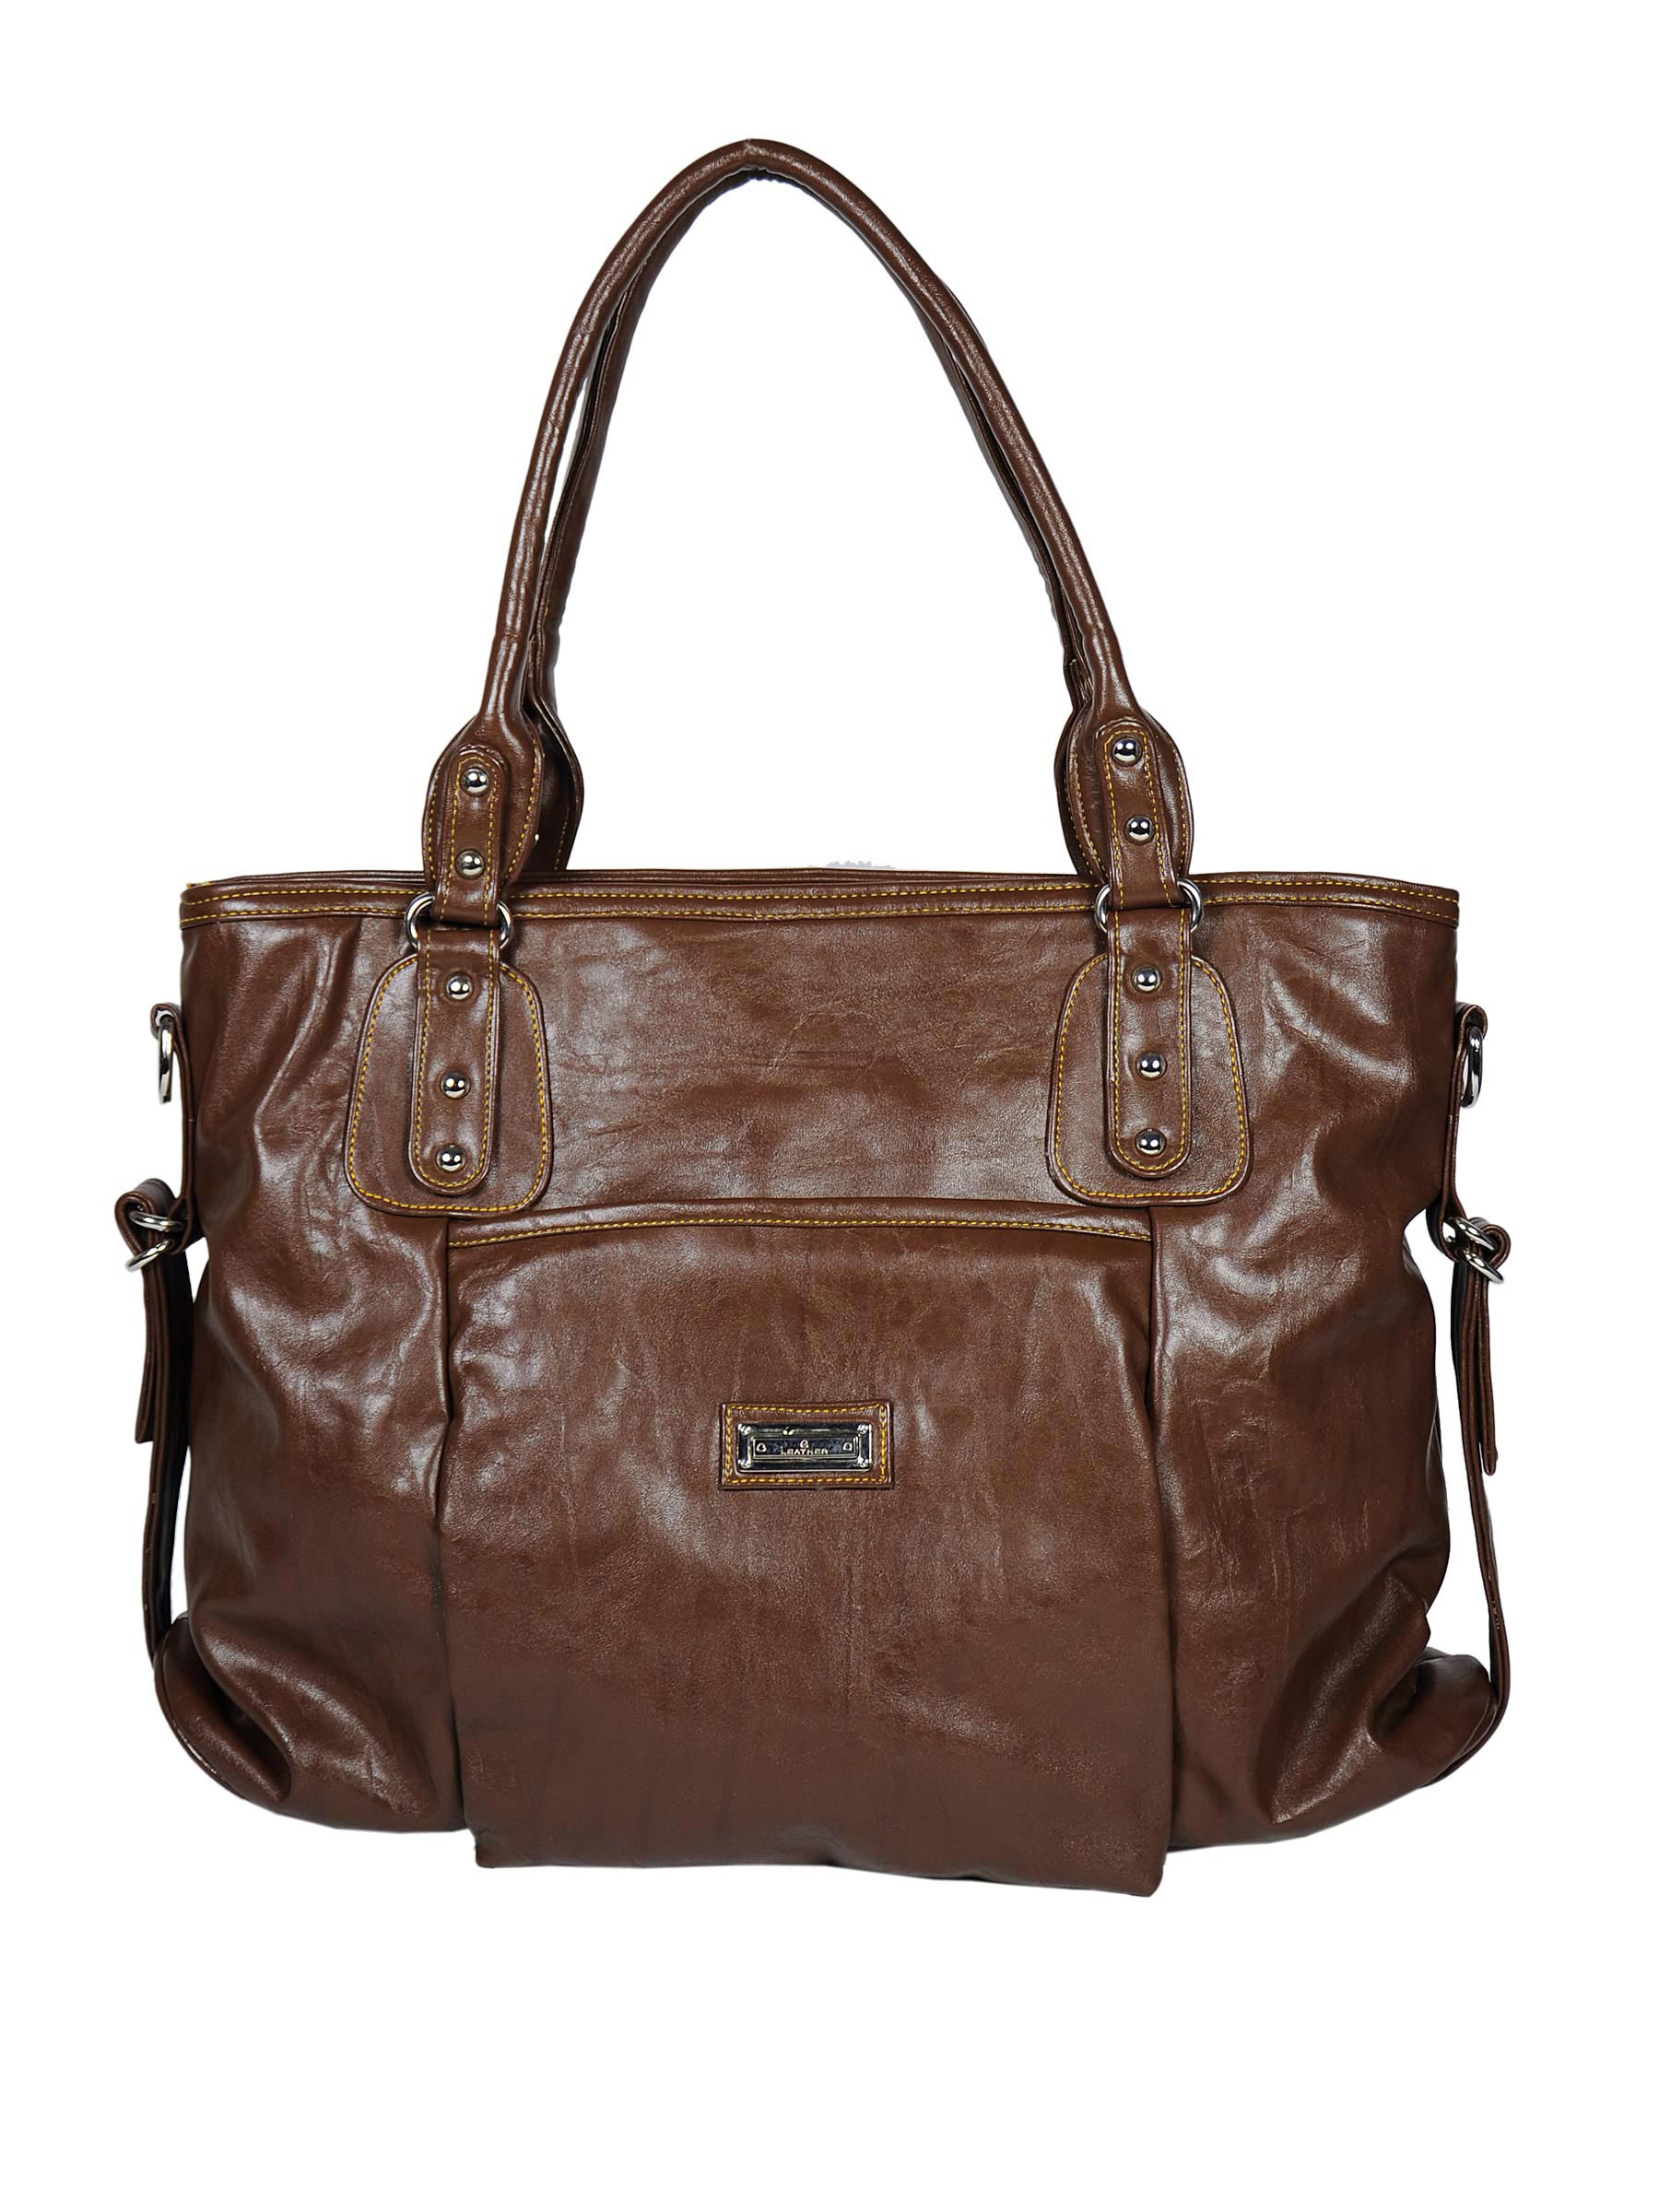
Murcia Women Asjke Brown Brown Handbags
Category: Accessories / Bags / Handbags
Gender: Women
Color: Brown
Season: Winter 2015
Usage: Casual